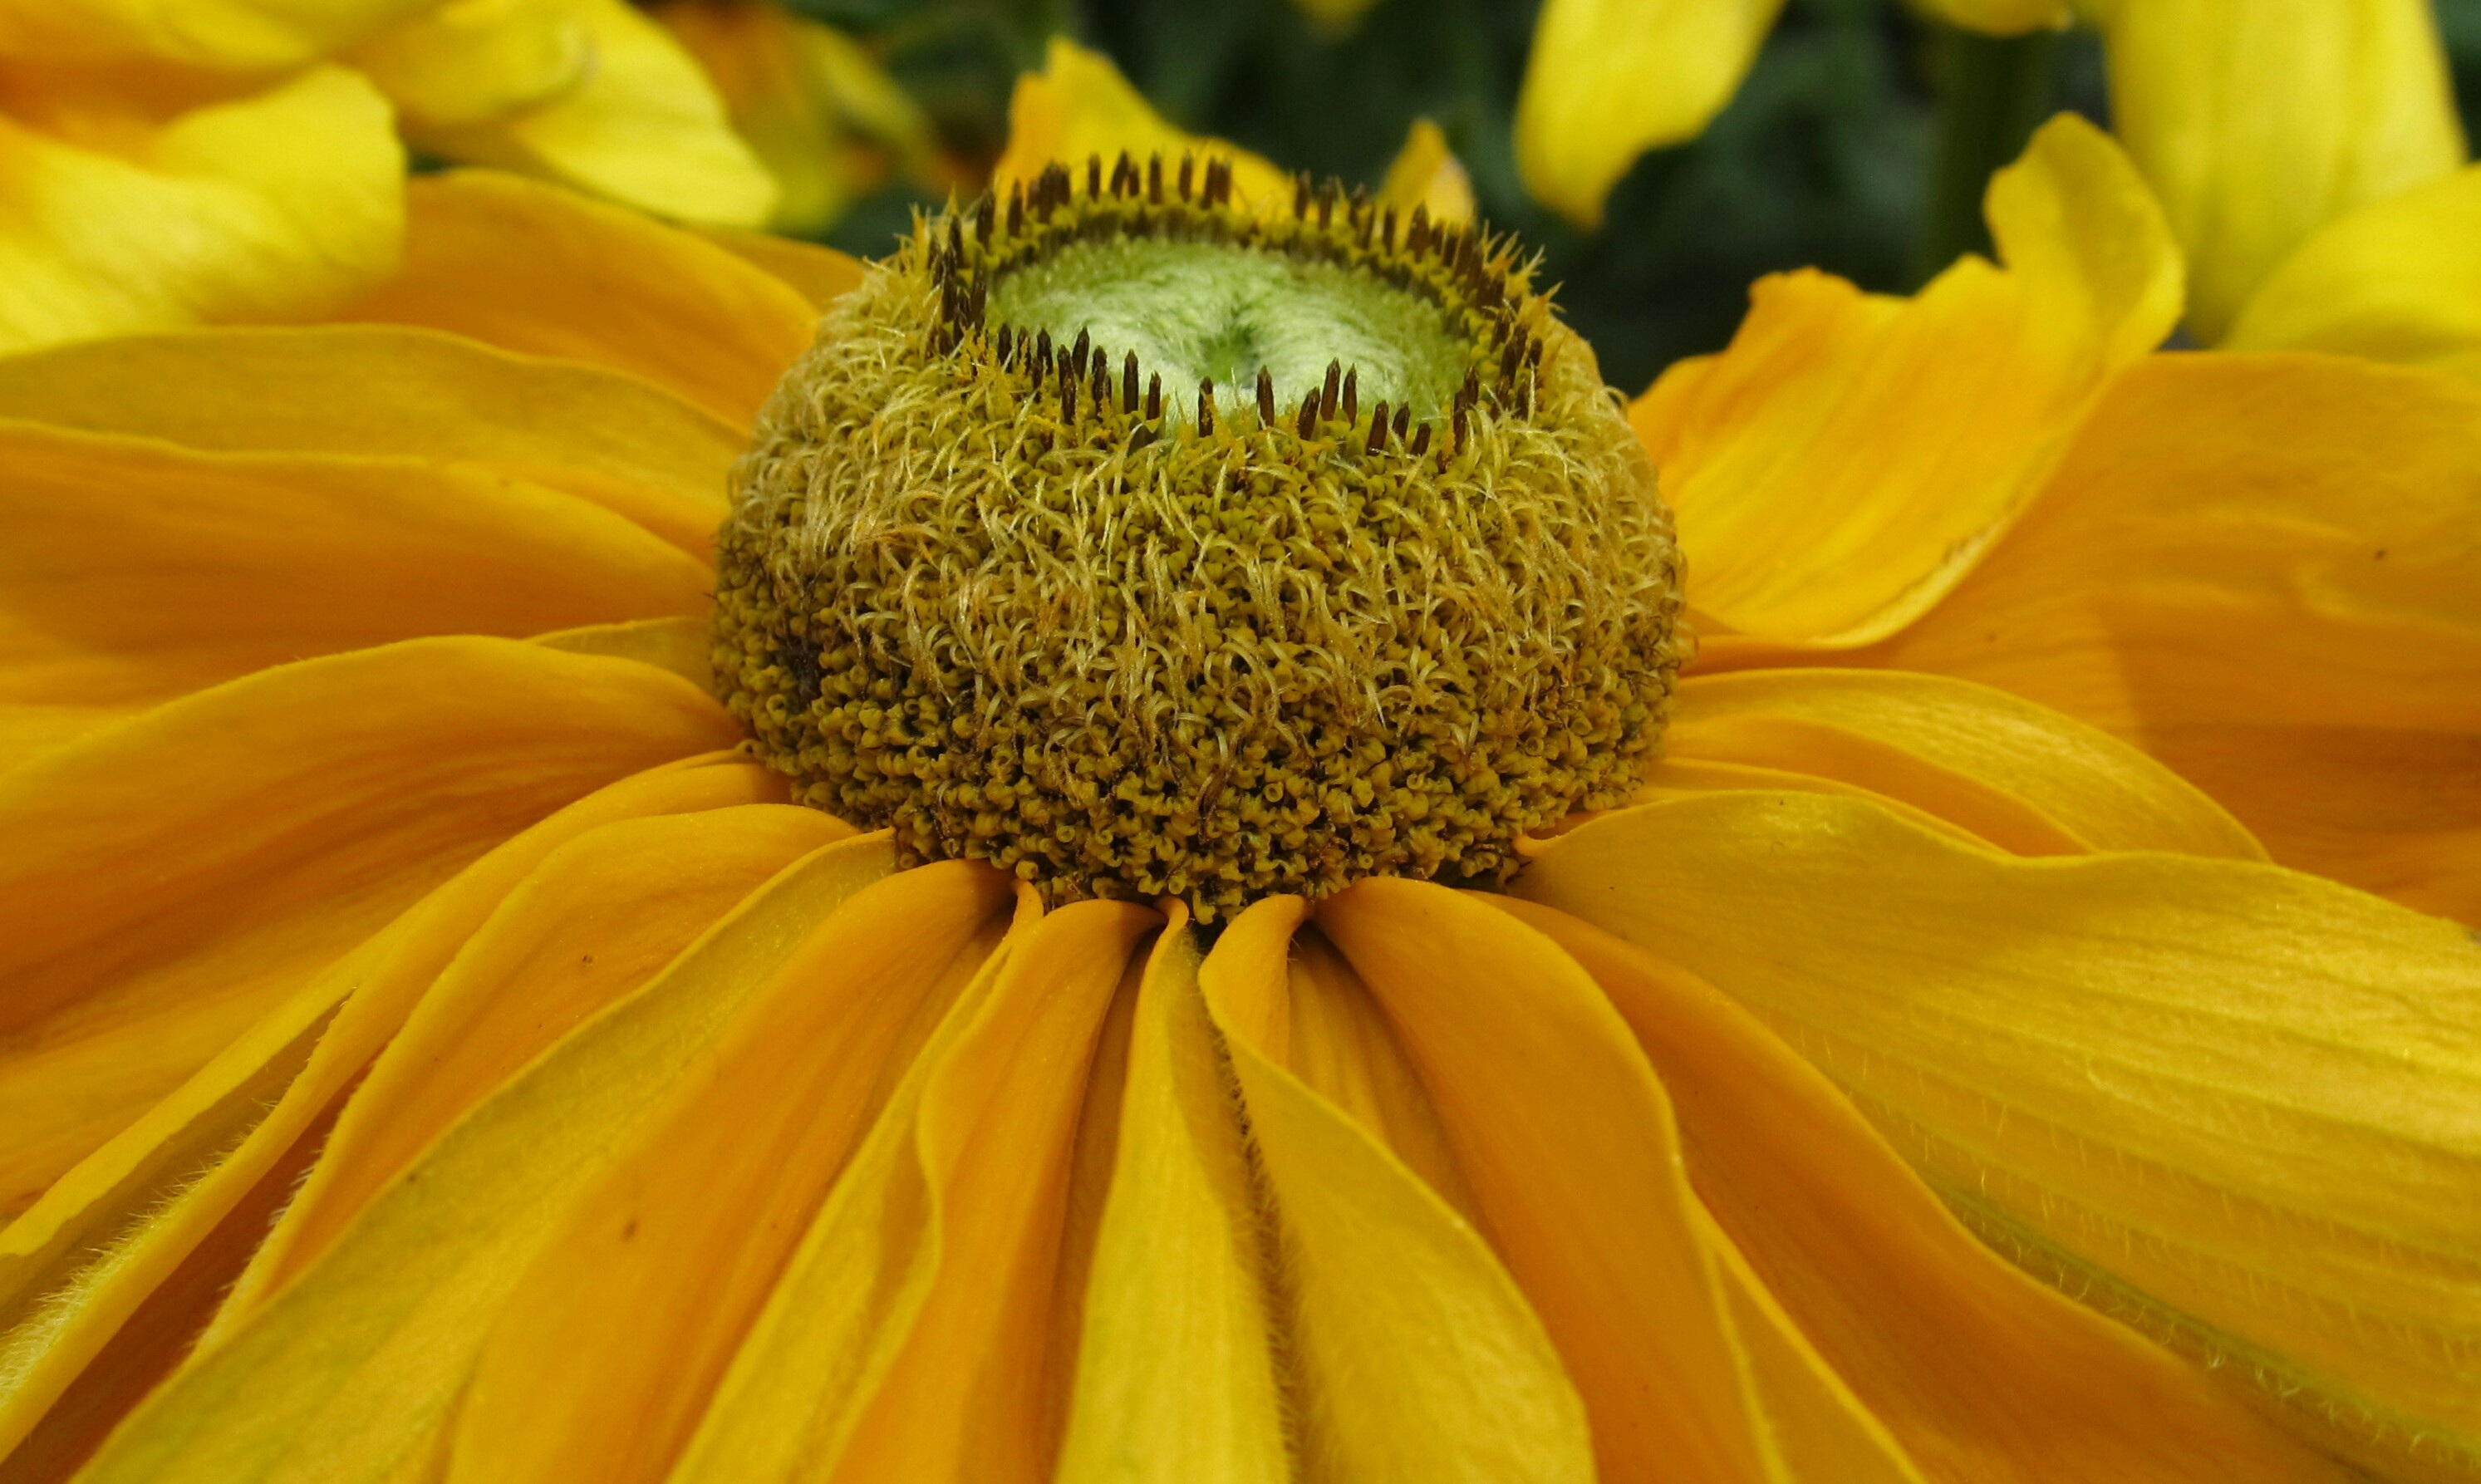
blossom, plant, photography, flower, petal, bloom, pollen, insect, macro, botany, yellow, close, flora, sunflower, wildflower, close up, sun hat, nectar, macro photography, flowering plant, daisy family, plant stem, land plant